Human sexual activity

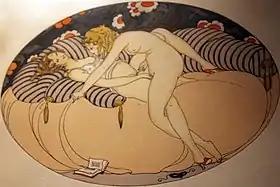
A 1925 Gerda Wegener painting, "Les delassements d'Eros", depicting two women engaged in sexual activity

Homosexuality is the romantic or sexual attraction to the same sex. People with a homosexual orientation can express their sexuality in a variety of ways, and may or may not express it in their behaviors. Research indicates that many gay men and lesbians want, and succeed in having, committed and durable relationships. For example, survey data indicate that between 40% and 60% of gay men and between 45% and 80% of lesbians are currently involved in a romantic relationship.